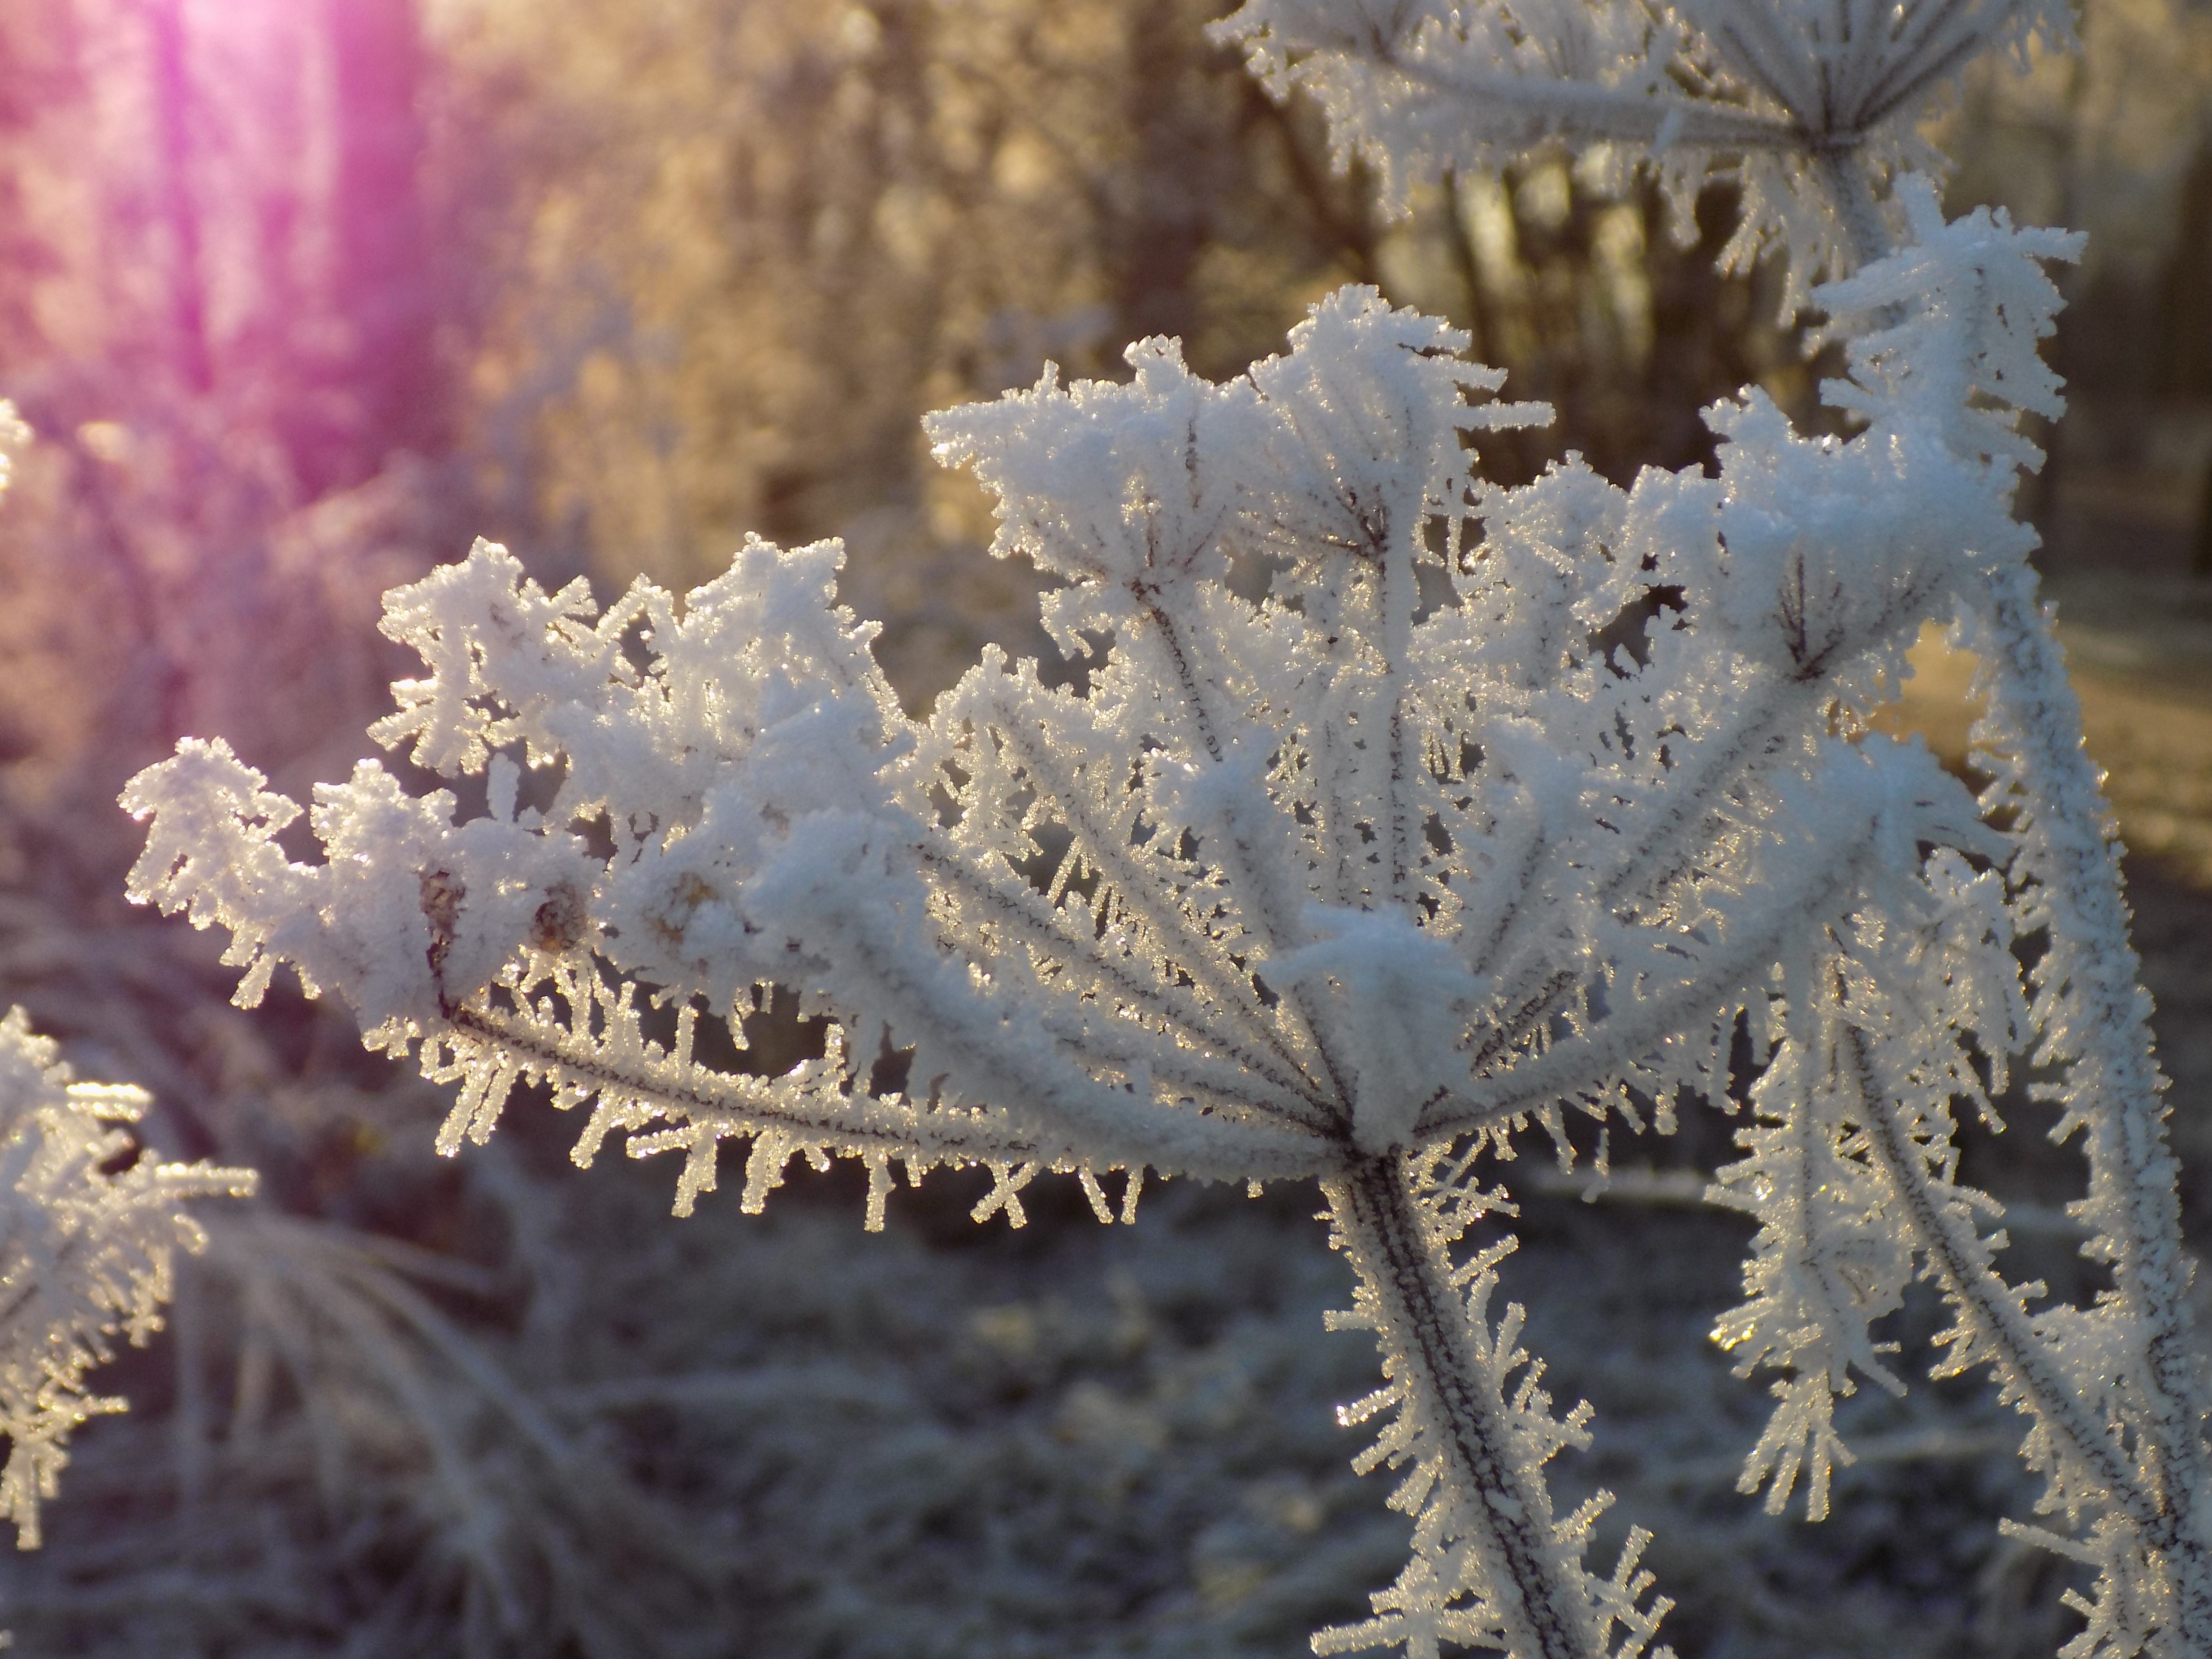
tree, nature, branch, snow, winter, plant, white, leaf, flower, frost, ice, autumn, weather, botany, frozen, flora, season, twig, close up, spruce, icy, wintry, freezing, macro photography, crystal formation, woody plant